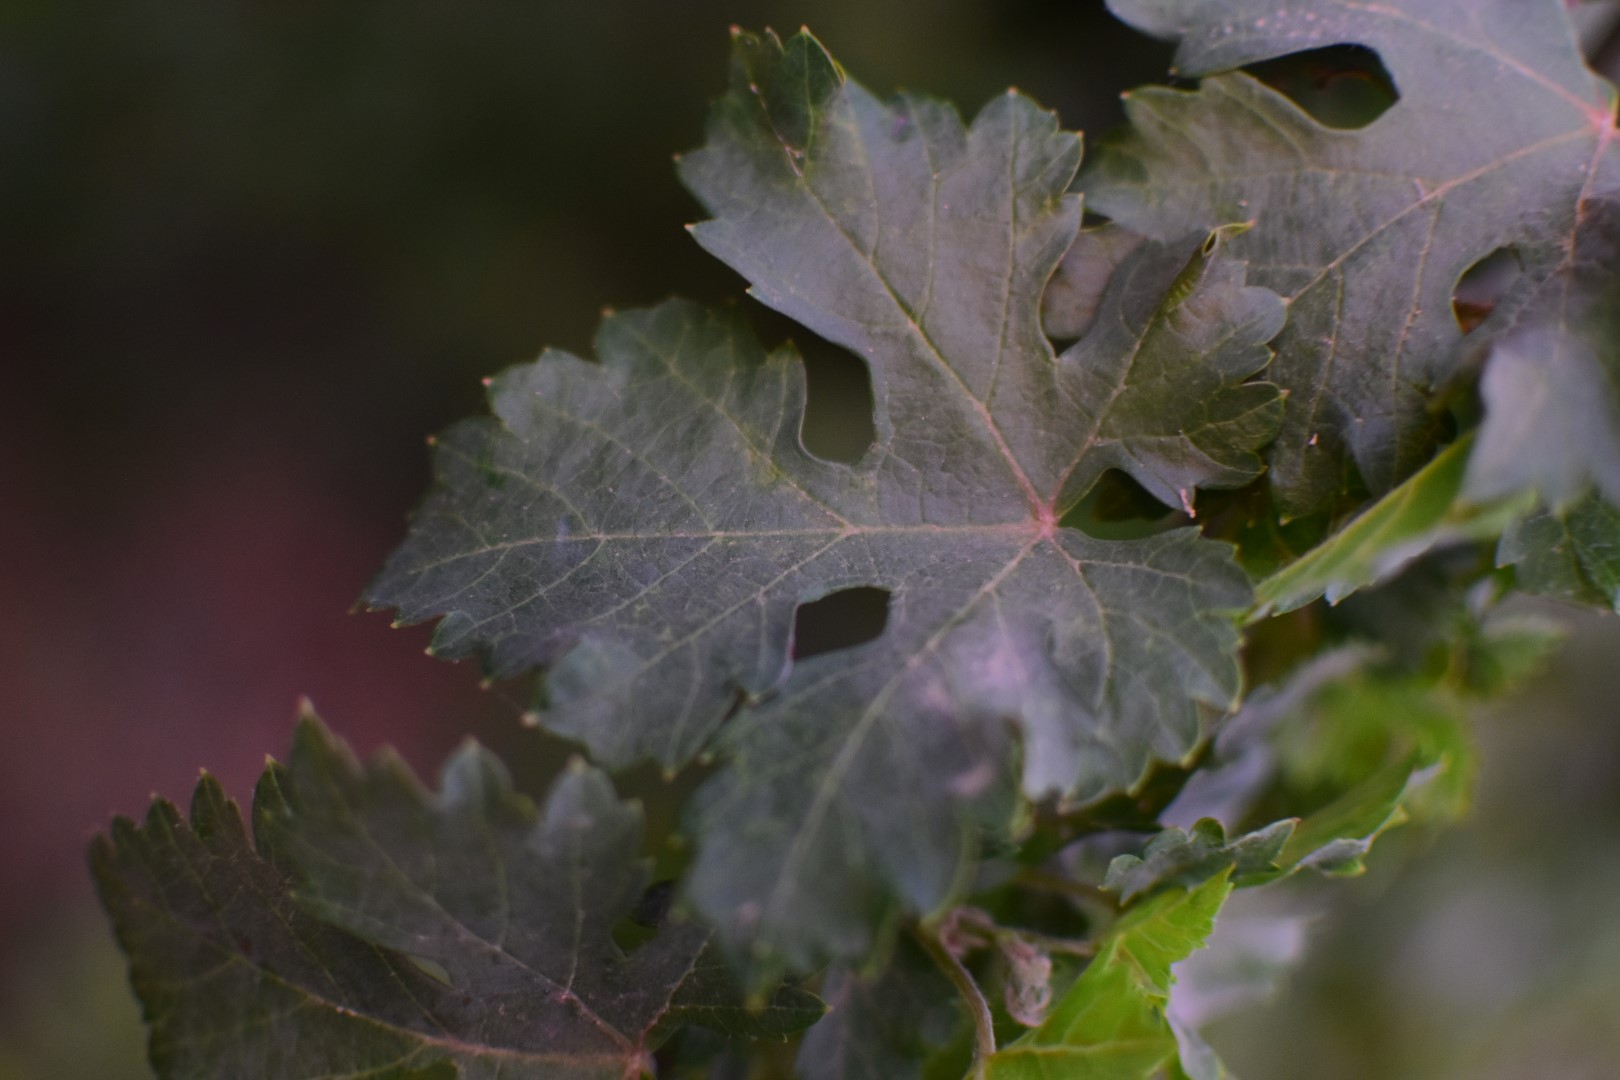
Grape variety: Aswud Balad